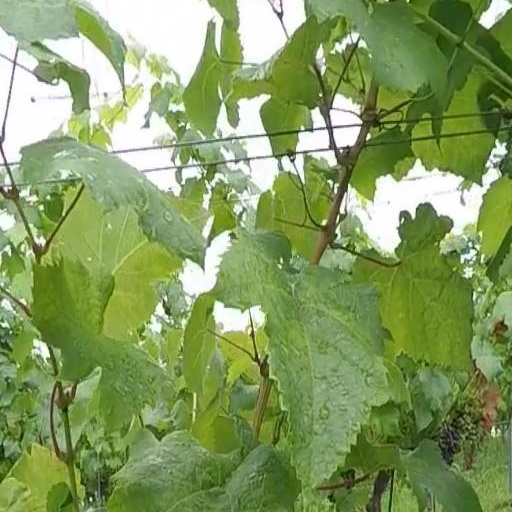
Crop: grape